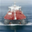
Label: ship